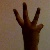
The image shows a hand gesture representing the number 6 in Indian Sign Language.